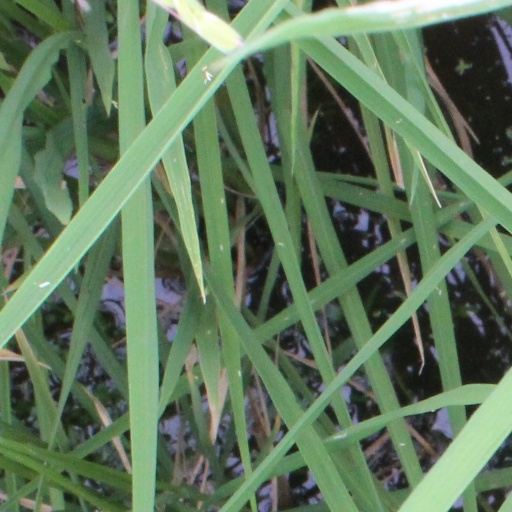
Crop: rice